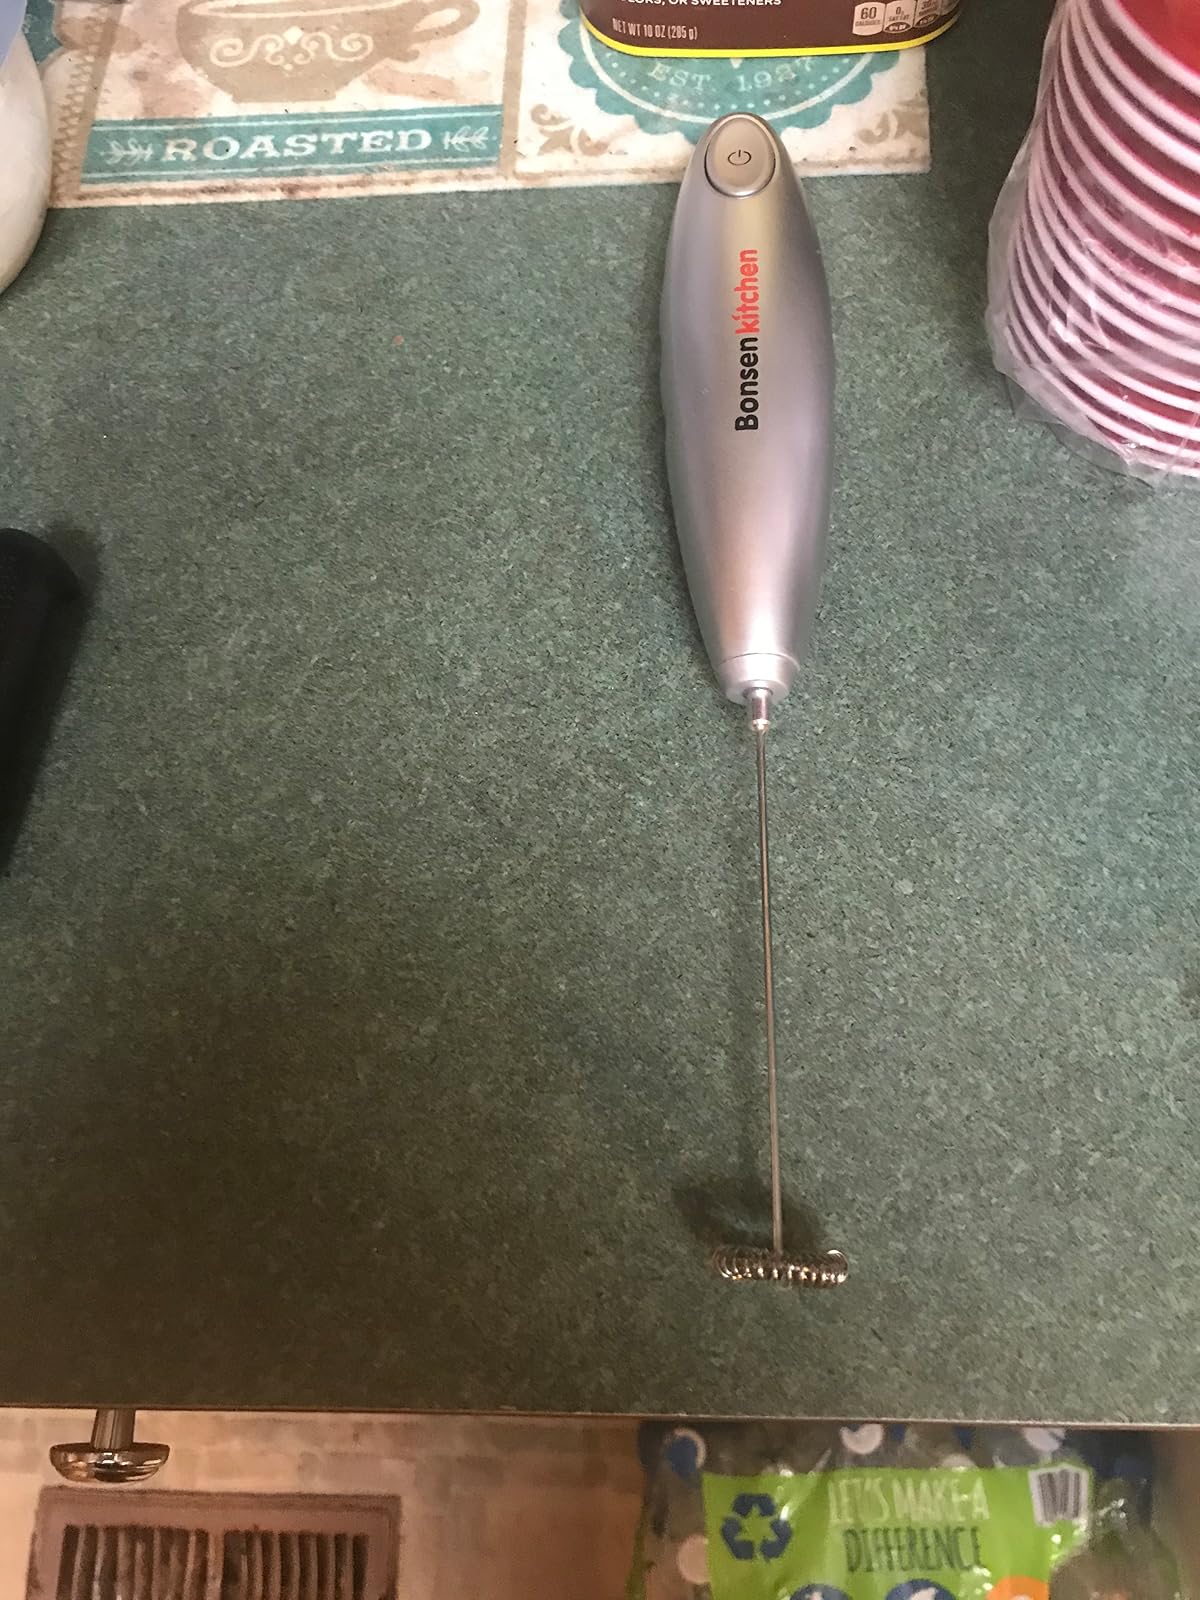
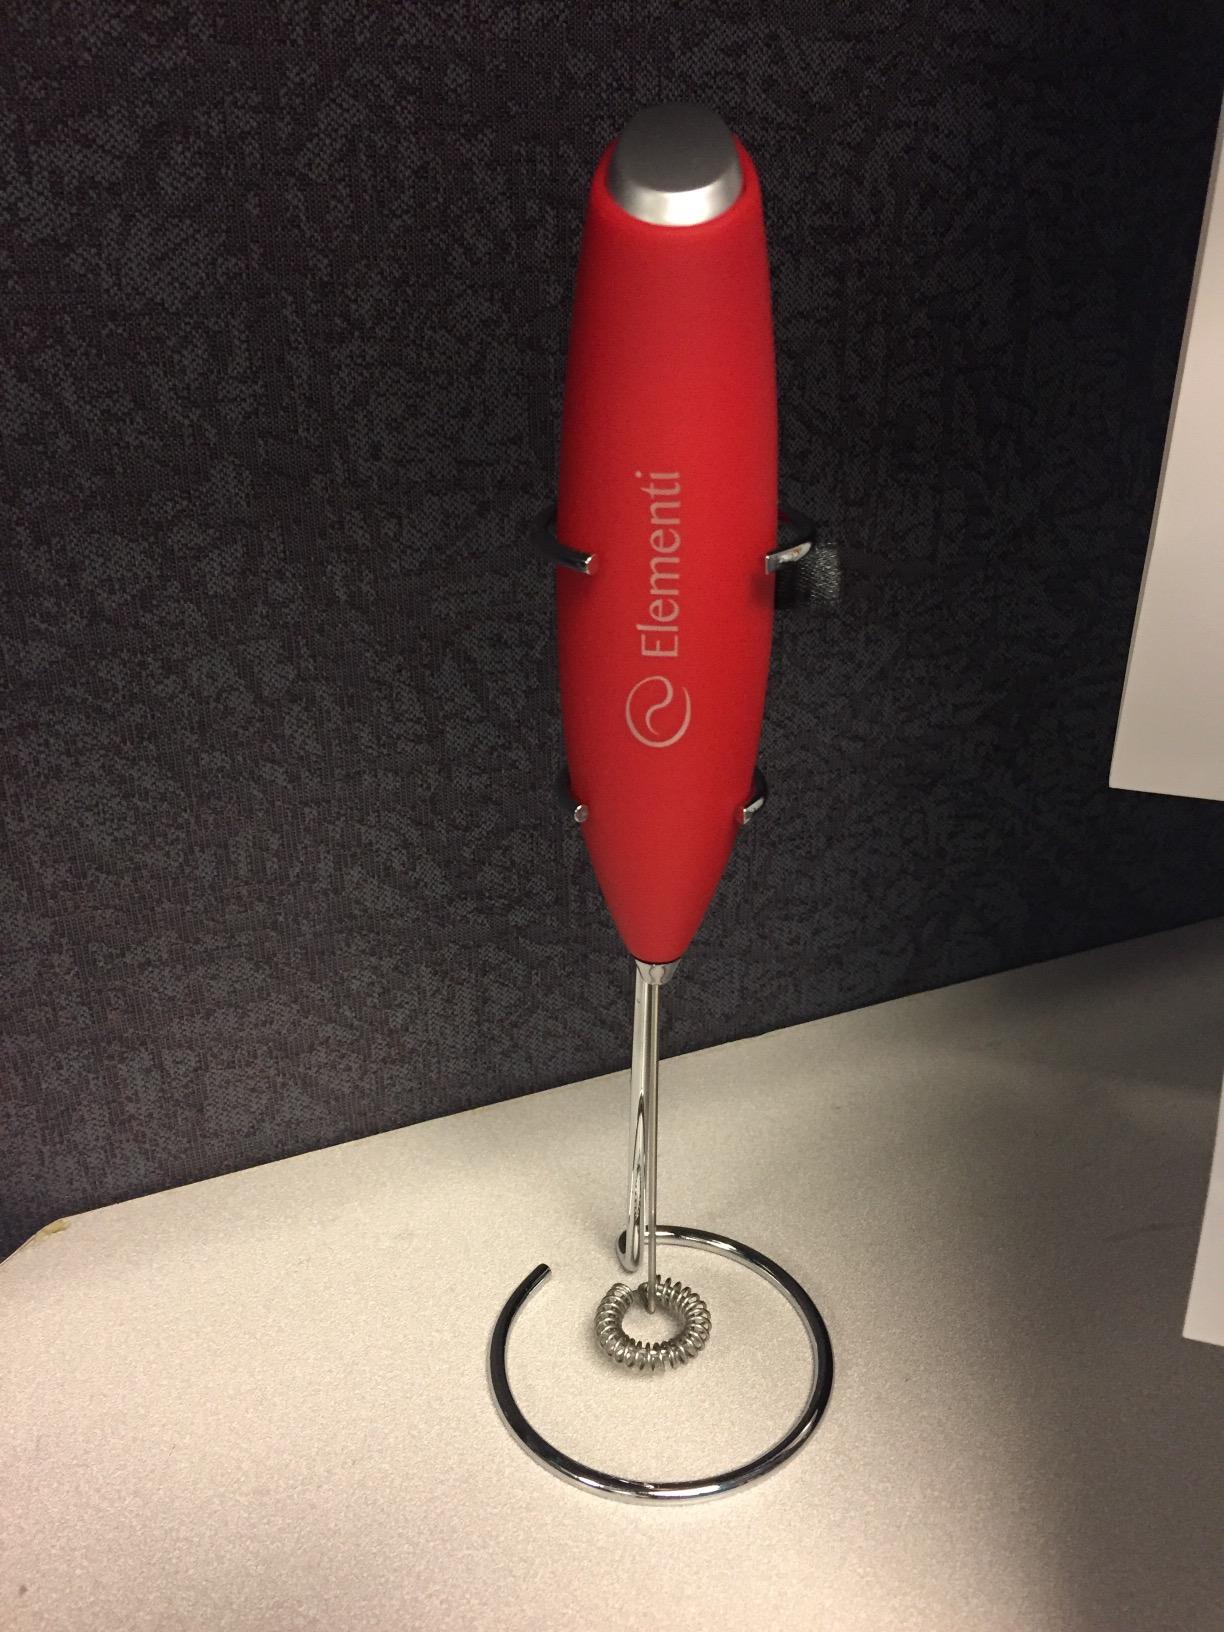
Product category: items_mixer
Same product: no